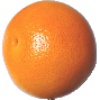
Label: pink_grapefruit